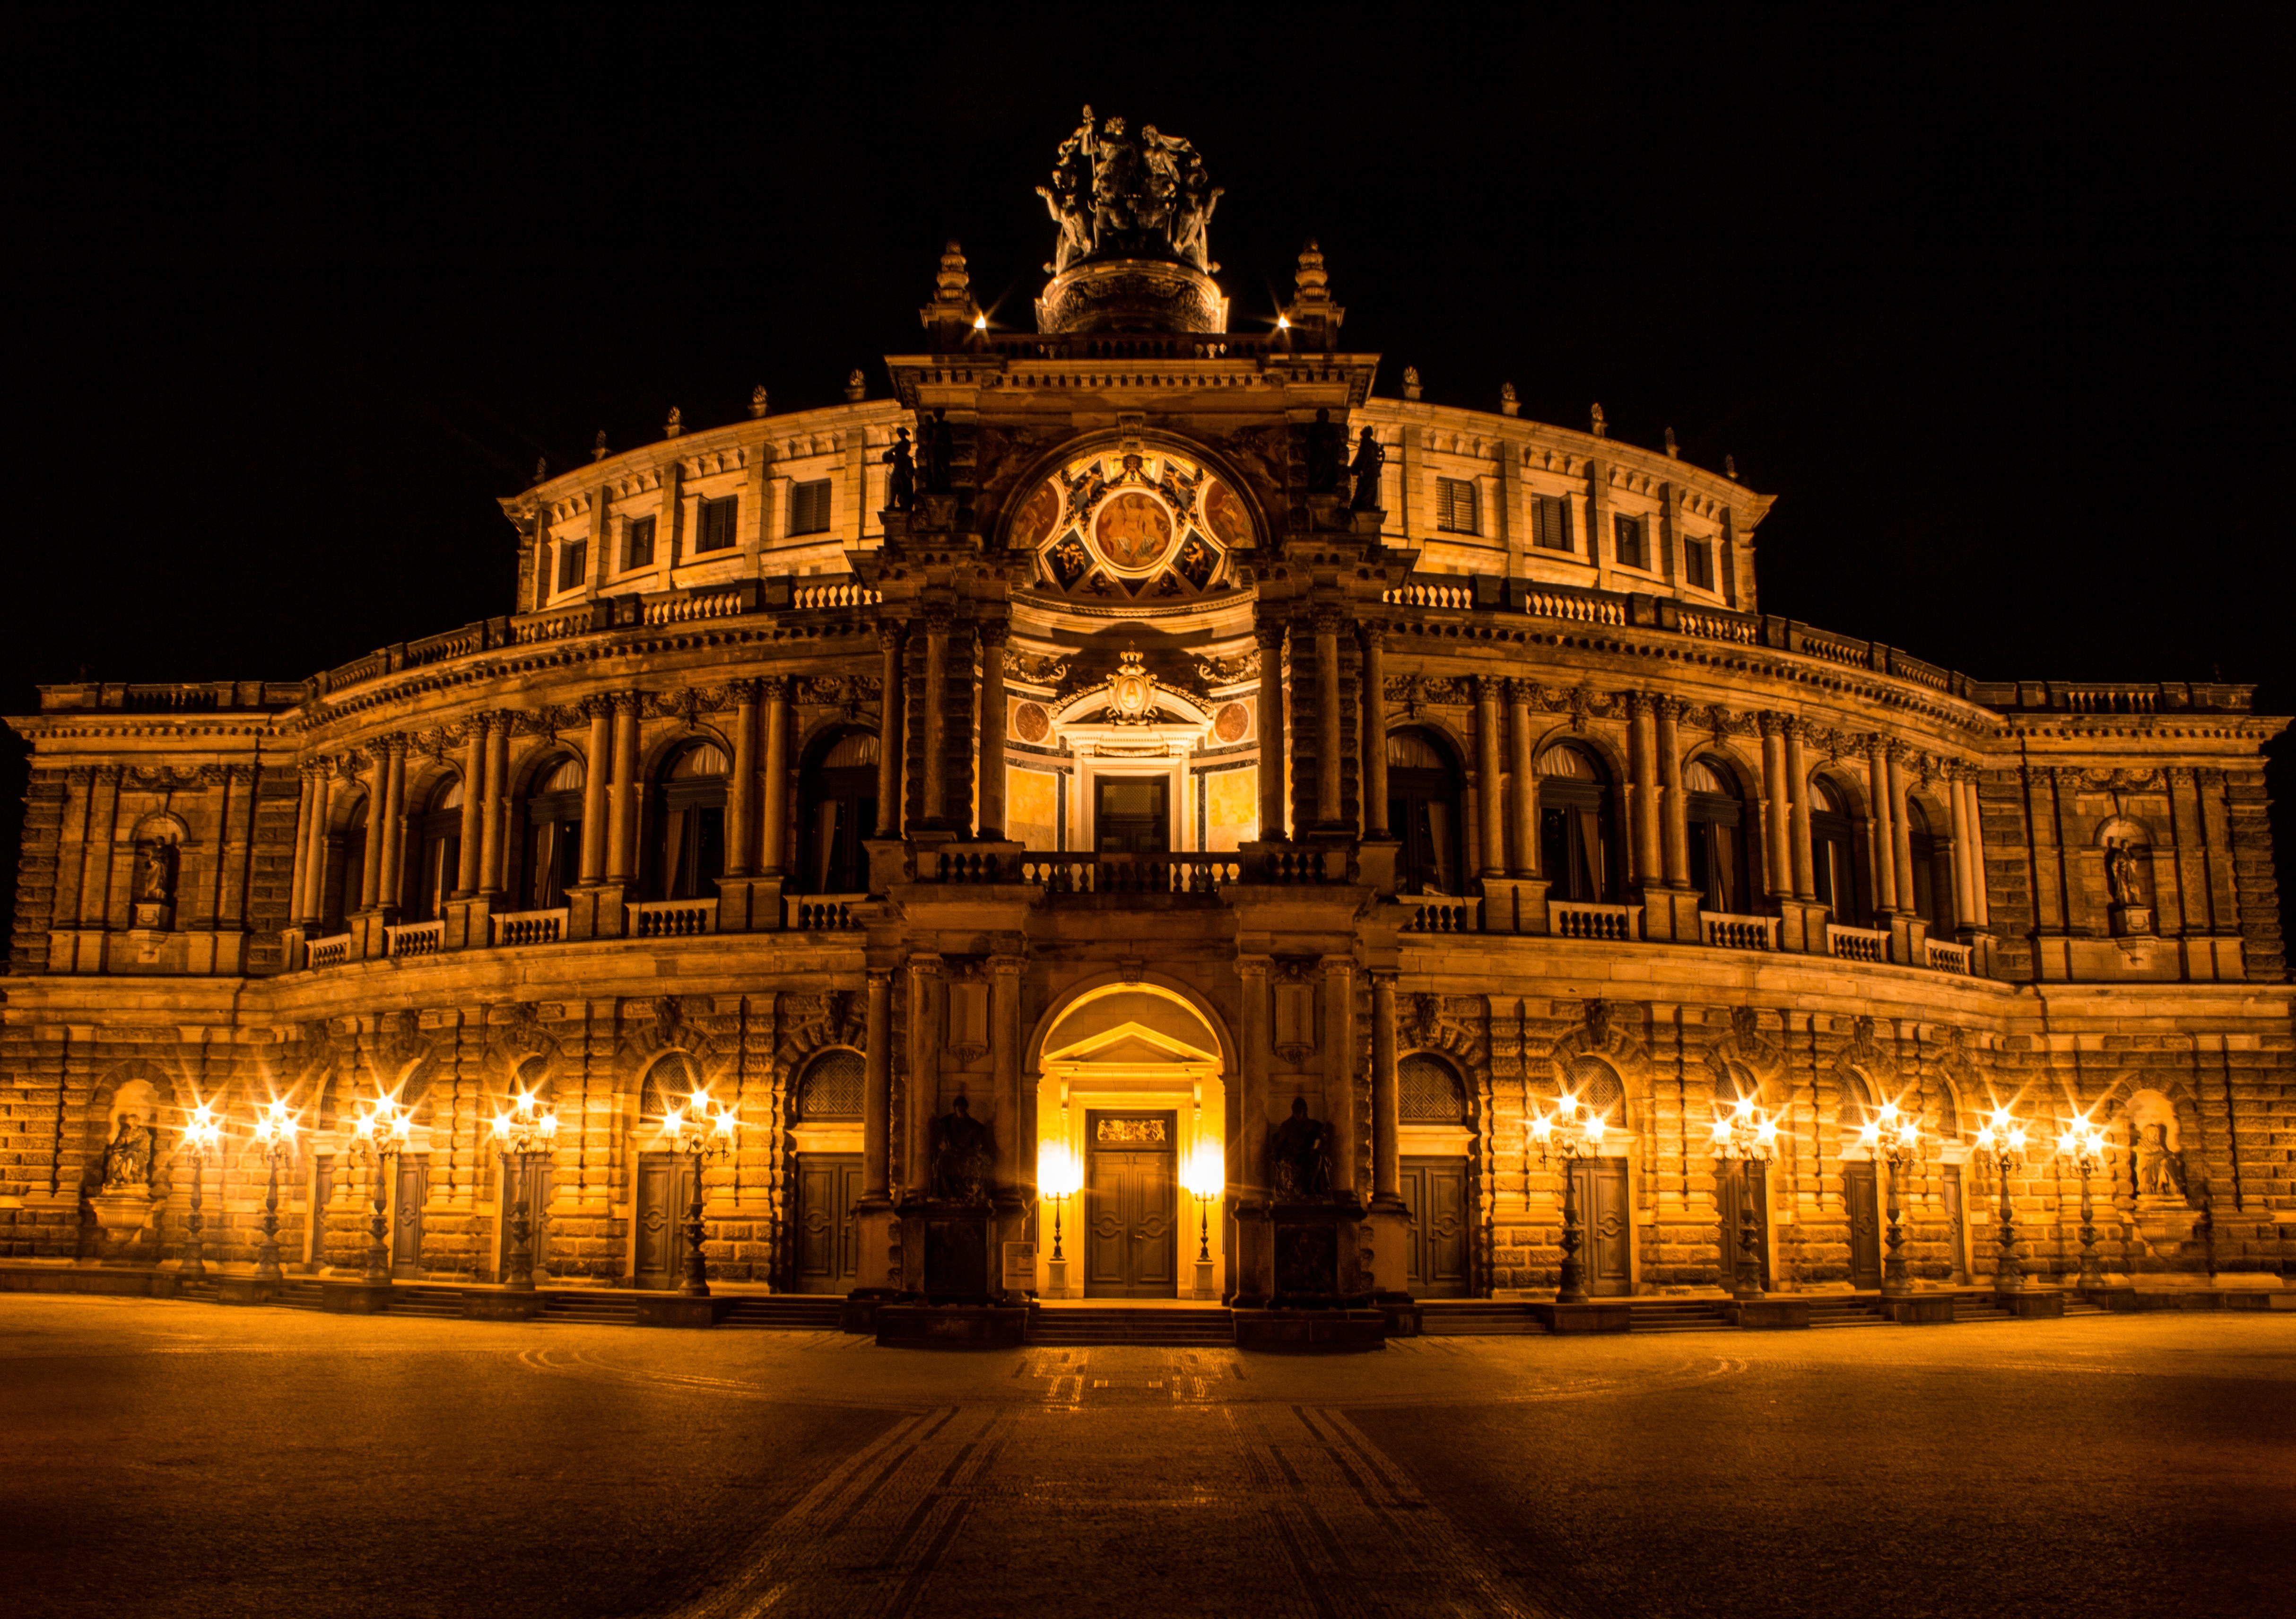
light, architecture, night, building, palace, cityscape, evening, reflection, opera, plaza, landmark, facade, darkness, places of interest, old town, germany, historically, saxony, dresden, semper opera house